The Lady from Argentina

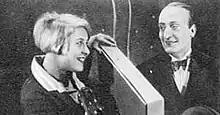
Hans Albers (right) in a scene from the film

The Lady from Argentina (German: Das Fräulein aus Argentinien) is a 1928 German silent film directed by Siegfried Philippi and starring Hans Albers.